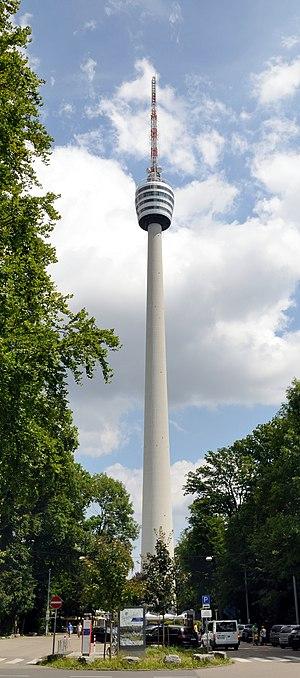
La tour de télévision de Stuttgart fut la première tour de télévision de son type dans le monde. Un pylône d'acier, alors habituel, était prévu à l'origine. Mais le constructeur de ponts et de tours Fritz Leonhardt conçut avec Erwin Heinle une aiguille de béton dont le sommet élargi devait être utilisé aussi pour le tourisme.